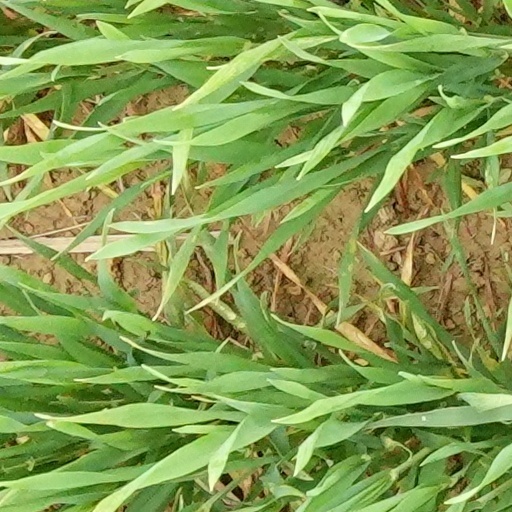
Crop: wheat